Ton de Kruijk

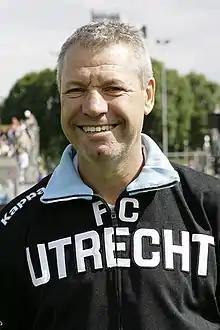
De Kruijk in 2009

Antoon "Ton" de Kruijk (born 27 November 1955) is a Dutch former professional footballer who played as a midfielder.